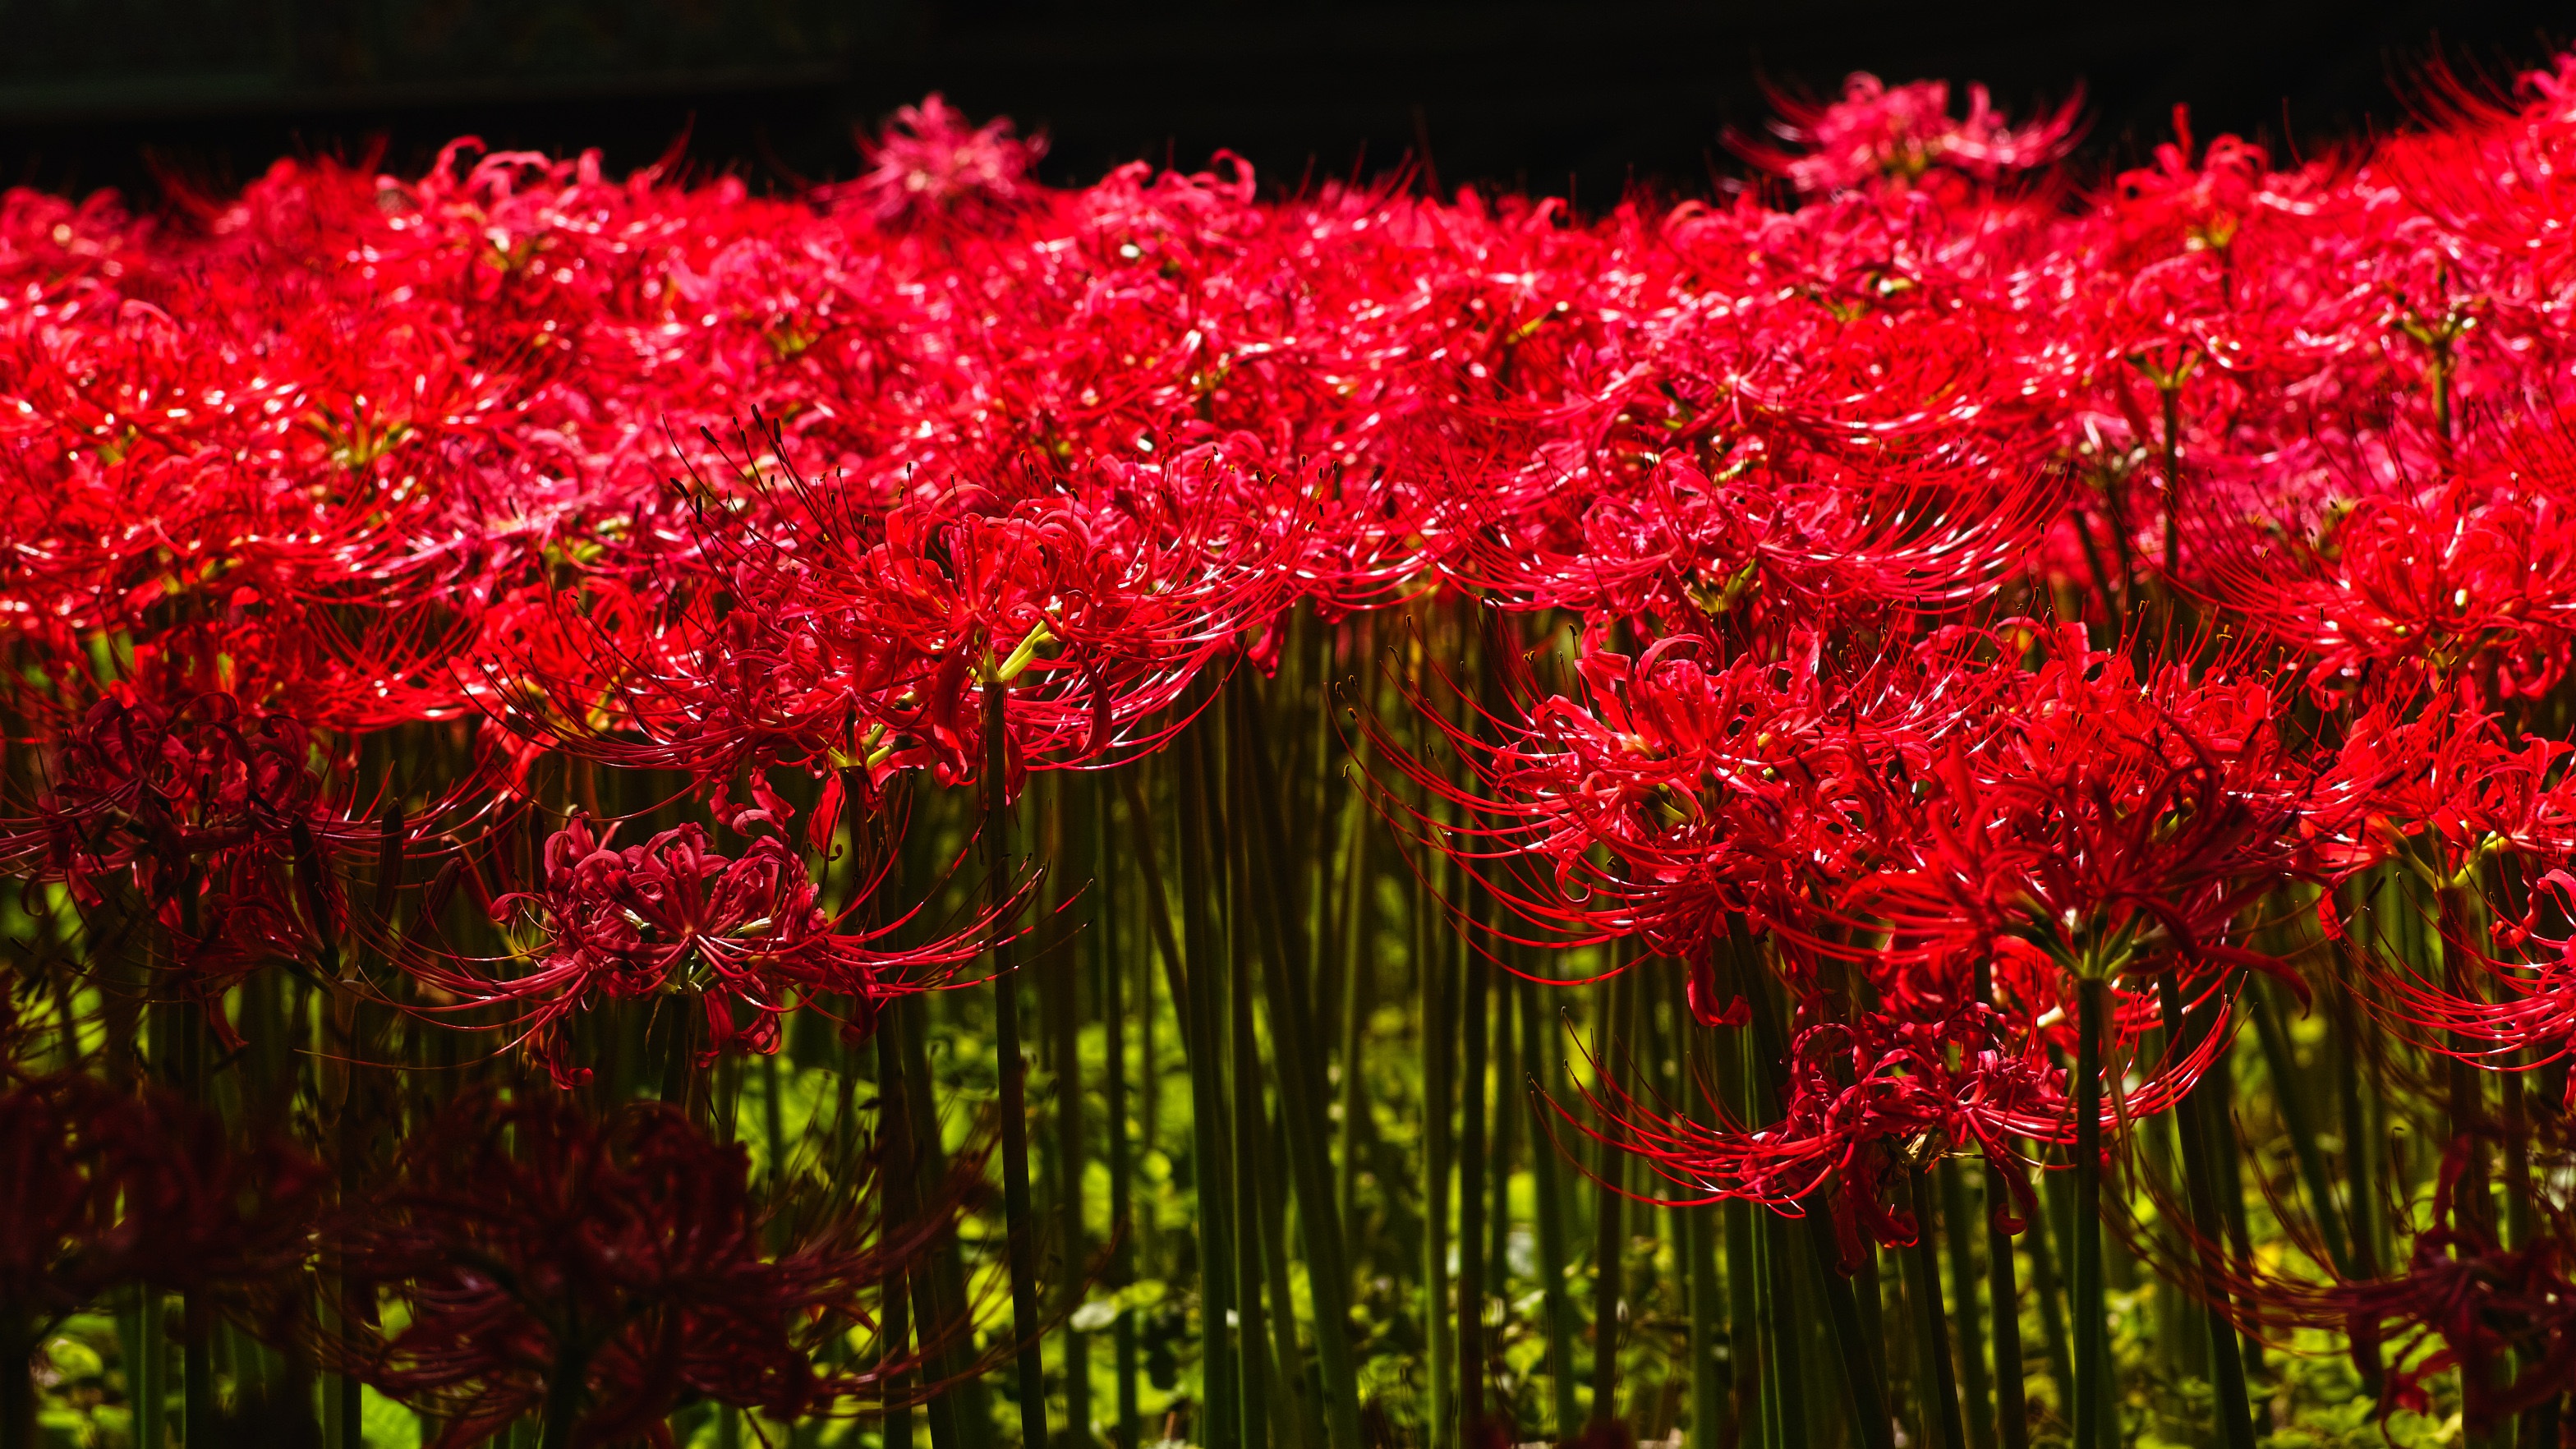
blossom, plant, leaf, flower, petal, red, autumn, botany, flora, wildflower, red flower, shrub, flowers for, macro photography, flowering plant, gilsang, lycoris squamigera, land plant